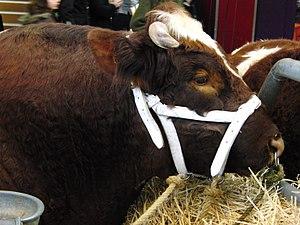
Taureau de race Rouge des prés - Salon international de l'agriculture 2012, Paris, France
La Rouge des prés est une race bovine française anciennement appelée Maine-Anjou.